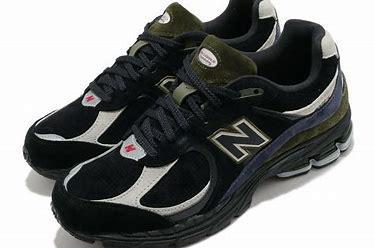
Brand: New
Model: Balance 2002R